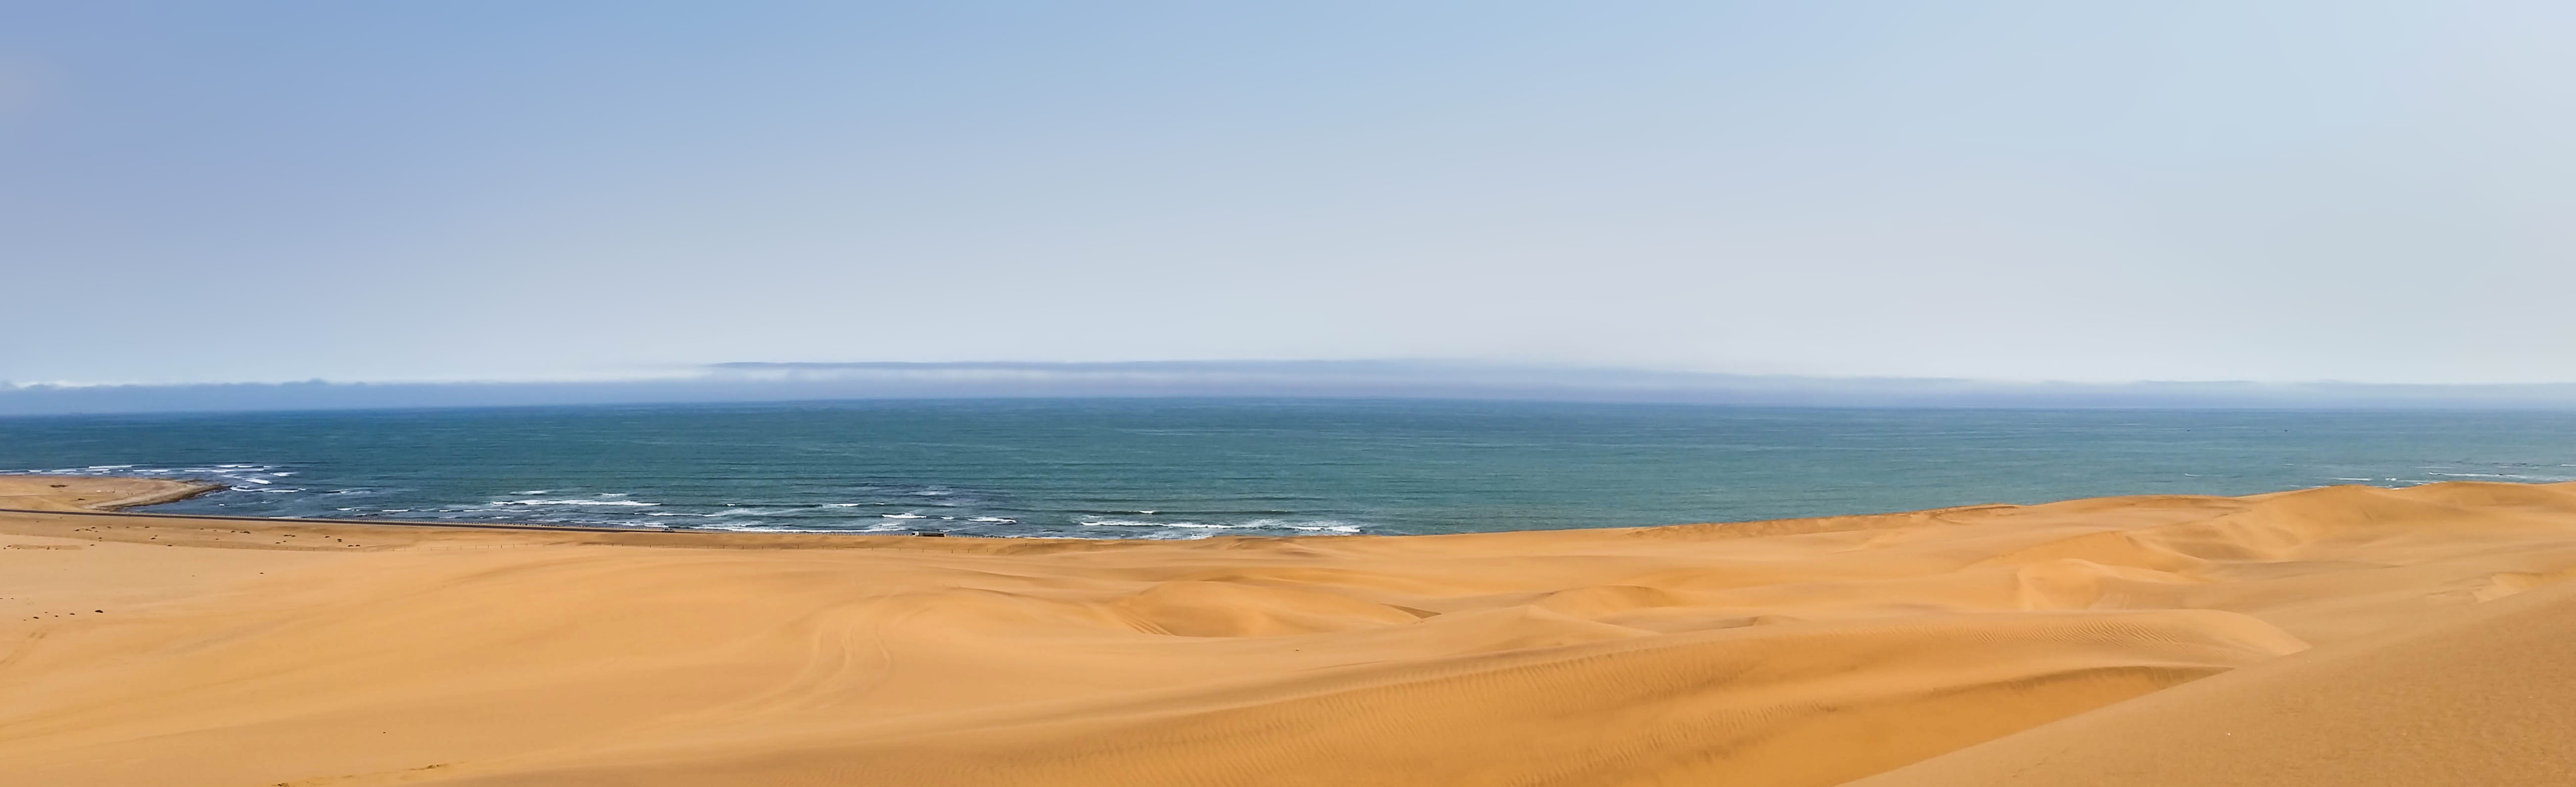
landscape, sea, nature, sand, desert, dune, dry, africa, sandy, dunes, habitat, landform, erg, sand dunes, namibia, heiss, namib desert, natural environment, geographical feature, aeolian landform